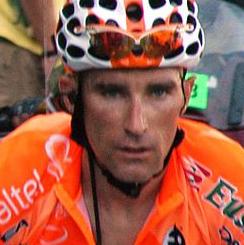
Age: 29